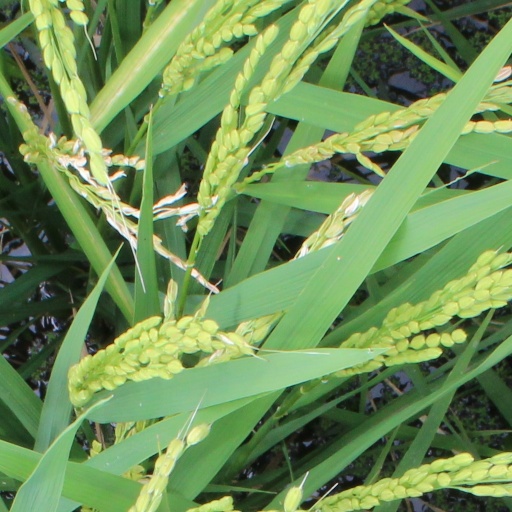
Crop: rice